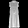
Label: Dress